Highway Thru Hell

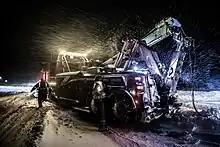
Heavy wrecker

Highway Thru Hell is a Canadian documentary television series that follows the operations of Jamie Davis Motor Truck & Auto Ltd., a heavy vehicle rescue and recovery towing company based in Hope, British Columbia. Quiring Towing, Aggressive Towing, MSA Towing, Mission Towing and Reliable Towing are also featured in the series. The show focuses on the hardships of operating along the highways of the BC Interior, especially the Coquihalla Highway (Coq).